Brande Municipality

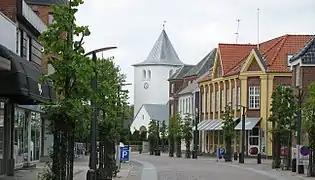

Until 1 January 2007, Brande municipality was a municipality (Danish, "kommune") in Ringkøbing on the Jutland peninsula in west Denmark. The municipality covered an area of 188 km, and had a total population of 8,822 (2005). Its last mayor was Preben Christensen. The main town and the site of its municipal council was the town of Brande.